Heath Farwell

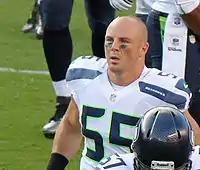
Farwell with the Seattle Seahawks in 2012

Heath Charles Farwell (born December 31, 1981) is an American football coach and former linebacker who is the special teams coordinator for the Jacksonville Jaguars of the National Football League (NFL).